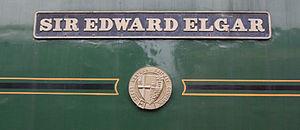
Sir Edward Elgar, 1ᵉʳ baronnet Elgar de Broadheath, est un compositeur et chef d'orchestre britannique dont les œuvres les plus connues sont entrées dans le répertoire classique international : les Variations Enigma, les marches Pomp and Circumstance, son concerto pour violon, son concerto pour violoncelle et deux symphonies. Il a également composé des œuvres chorales, dont l'oratorio The Dream of Gerontius, des chants et de la musique de chambre. Il est nommé Master of the King's Music en 1924.